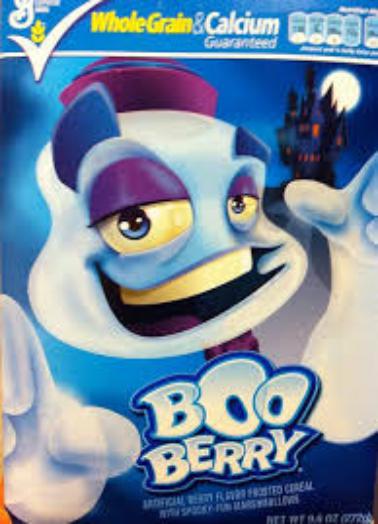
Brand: Boo Berry
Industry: Food